That's Adequate

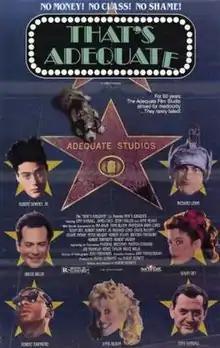
Theatrical release poster

That's Adequate is a 1990 mockumentary documenting a fictional Hollywood studio, Adequate Film Studios. Narrated and hosted by Tony Randall, the film features an all-star cast including James Coco (in his final film role), Robert Downey Jr., Anne Meara, Jerry Stiller, Bruce Willis and Ben Stiller.